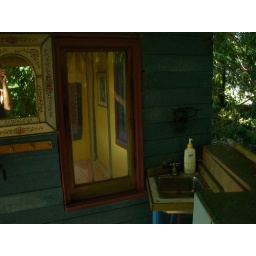
looking into the room in the tree house